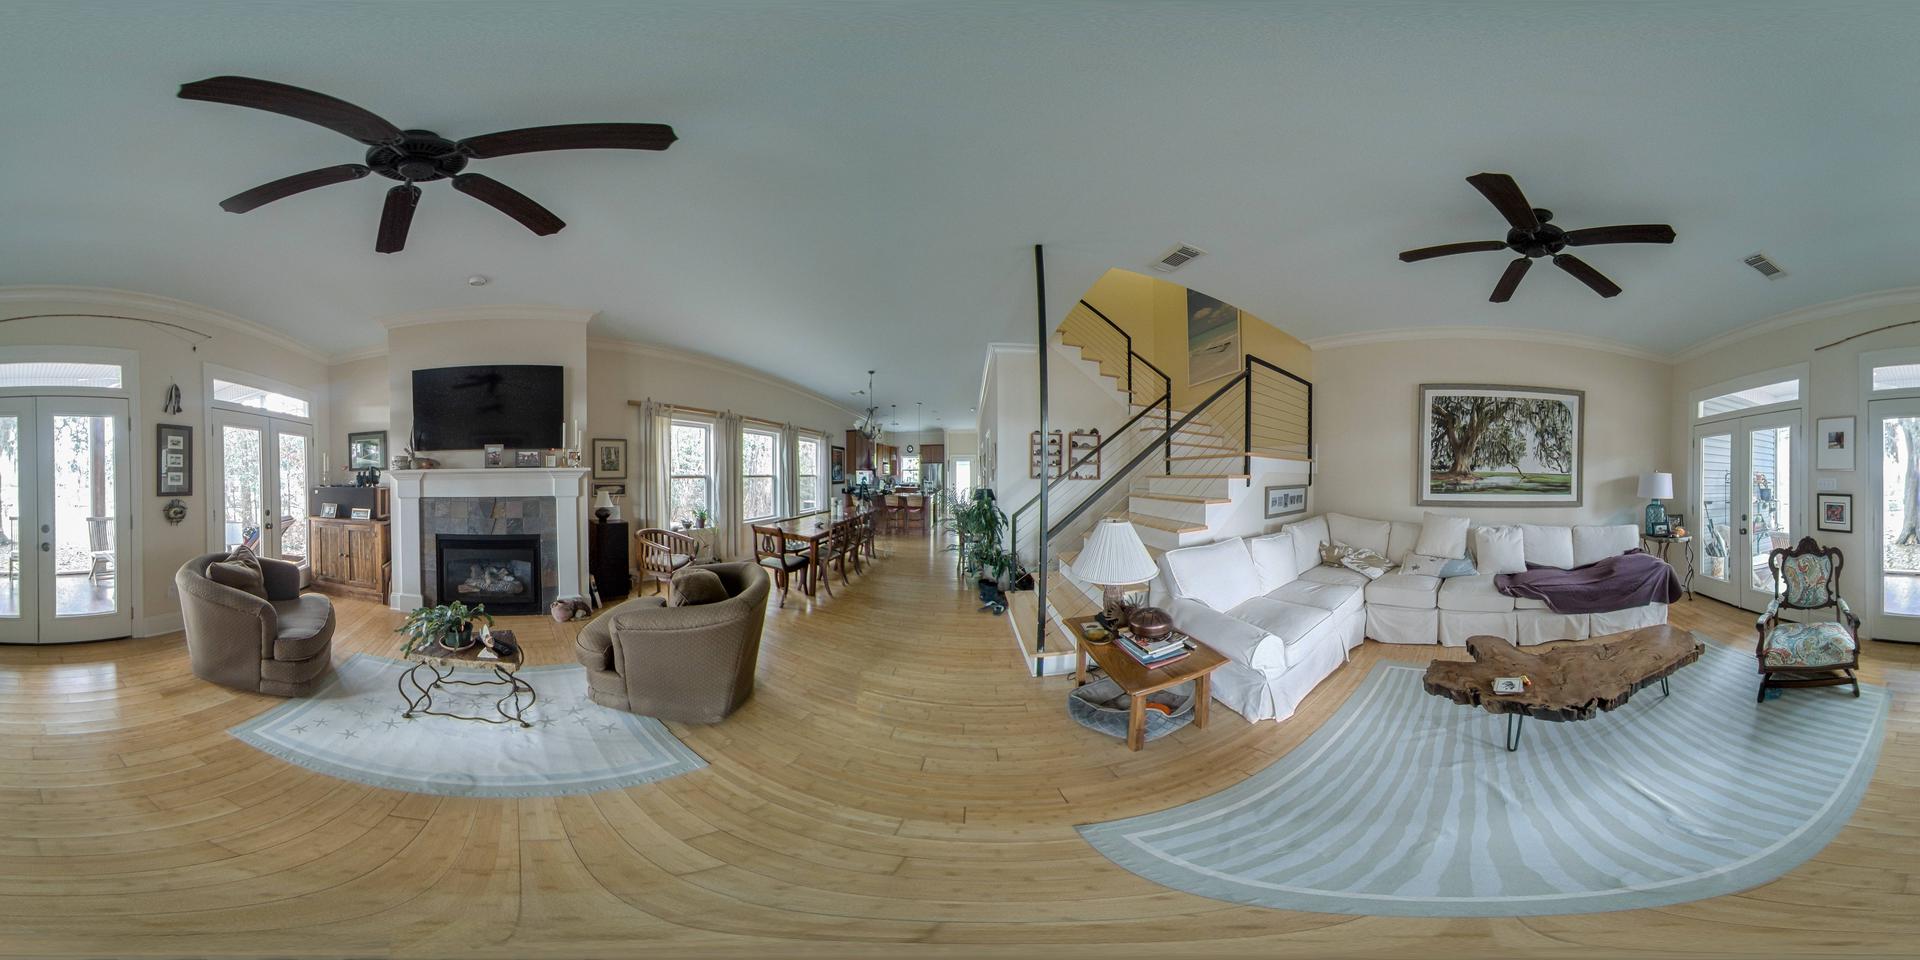
Referred object: TV on the fireplace

Referred object: the live-edge coffee table opposite the sectional sofa